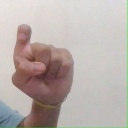
अक्षर: इ